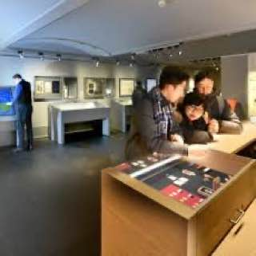
Liechtenstein PostalMuseum